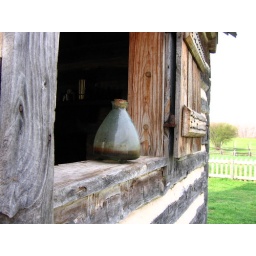
A jug-like thing in the window of an old-looking building at Washington-on-the-Brazos State Park.